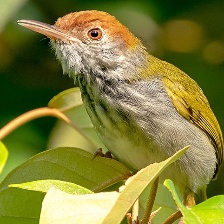
Species: TAILORBIRD
Scientific name: ORTHOTOMUS ATROGULARIS